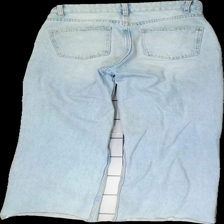
View: back
Type: Jeans
Category: Ladies
Brand: Zara
Colors: Blue
Material: 100% cotton
Cut: Loose
Size: 38
Stains: Minor
Holes: Major
Price range: 50-100
Recommended usage: Recycle
Comment: holes are by design